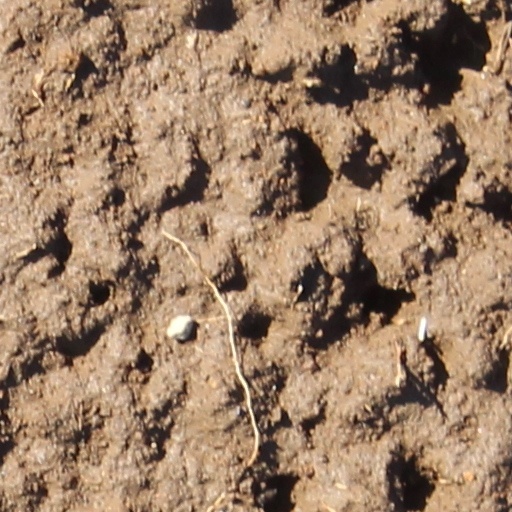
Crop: wheat